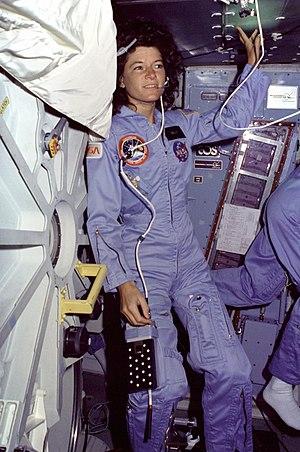
Le Temple de la renommée des femmes du Texas est créé en 1984 par la Commission du Gouverneur sur les Femmes. Les lauréates sont sélectionnées tous les deux ans à partir de propositions du public. Elles doivent soit être natives du Texas, soit y résider au moment de leur nomination.